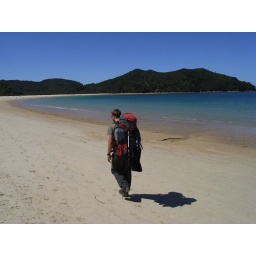
What do you mean its all the way along the beach and over the hill